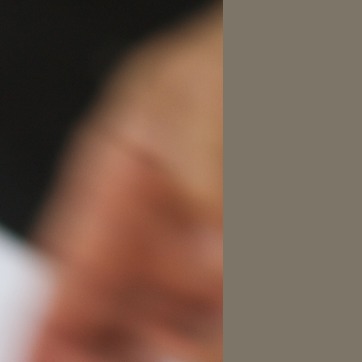
Material: skin